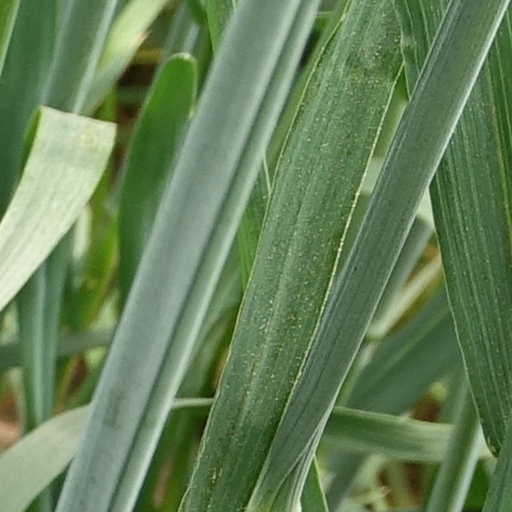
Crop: wheat